The Lands of Roughwood

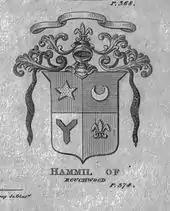
Coat of arms of the Hammil family

A Walter de Hamule is recorded as holding lands in the Lothians during the reign of William the Lion. The estate of Roughwood appears to have been separated from the Barony of Giffin before the time of Sir Hugh de Eglinton acquisition of Giffin in 1371. The grant of Roughwood (Rughwodd) lands and those of Broadstone (Bradestaneward) to Robert de Hommyl were confirmed by John de Lyddale, Dominus de Bradestane on 14 July 1452. These lands were granted in 'payment' for attendance at the three annual Head Courts. The lands remained in the family by direct male descent for eight generations. In 1600 Hugh Hammil held these lands. In 1643 Hugh married Catherine, daughter of William Ralston of that Ilk and had offspring, Matthew and Anna. This Matthew sold the estate to Robert Shedden, circa 1736, and died unmarried. His sister Anna married Robert Montgomery of nearby Craighouse. The coat of arms, as engraved on the front of the house, were "Quarterly; first, Gules, a mullet, Or; second, Azure, a crescent, Argent; third, fleur de lis, Or. The crest was a fleur de lis. The supporters were two serpents, pendant et vigilans."